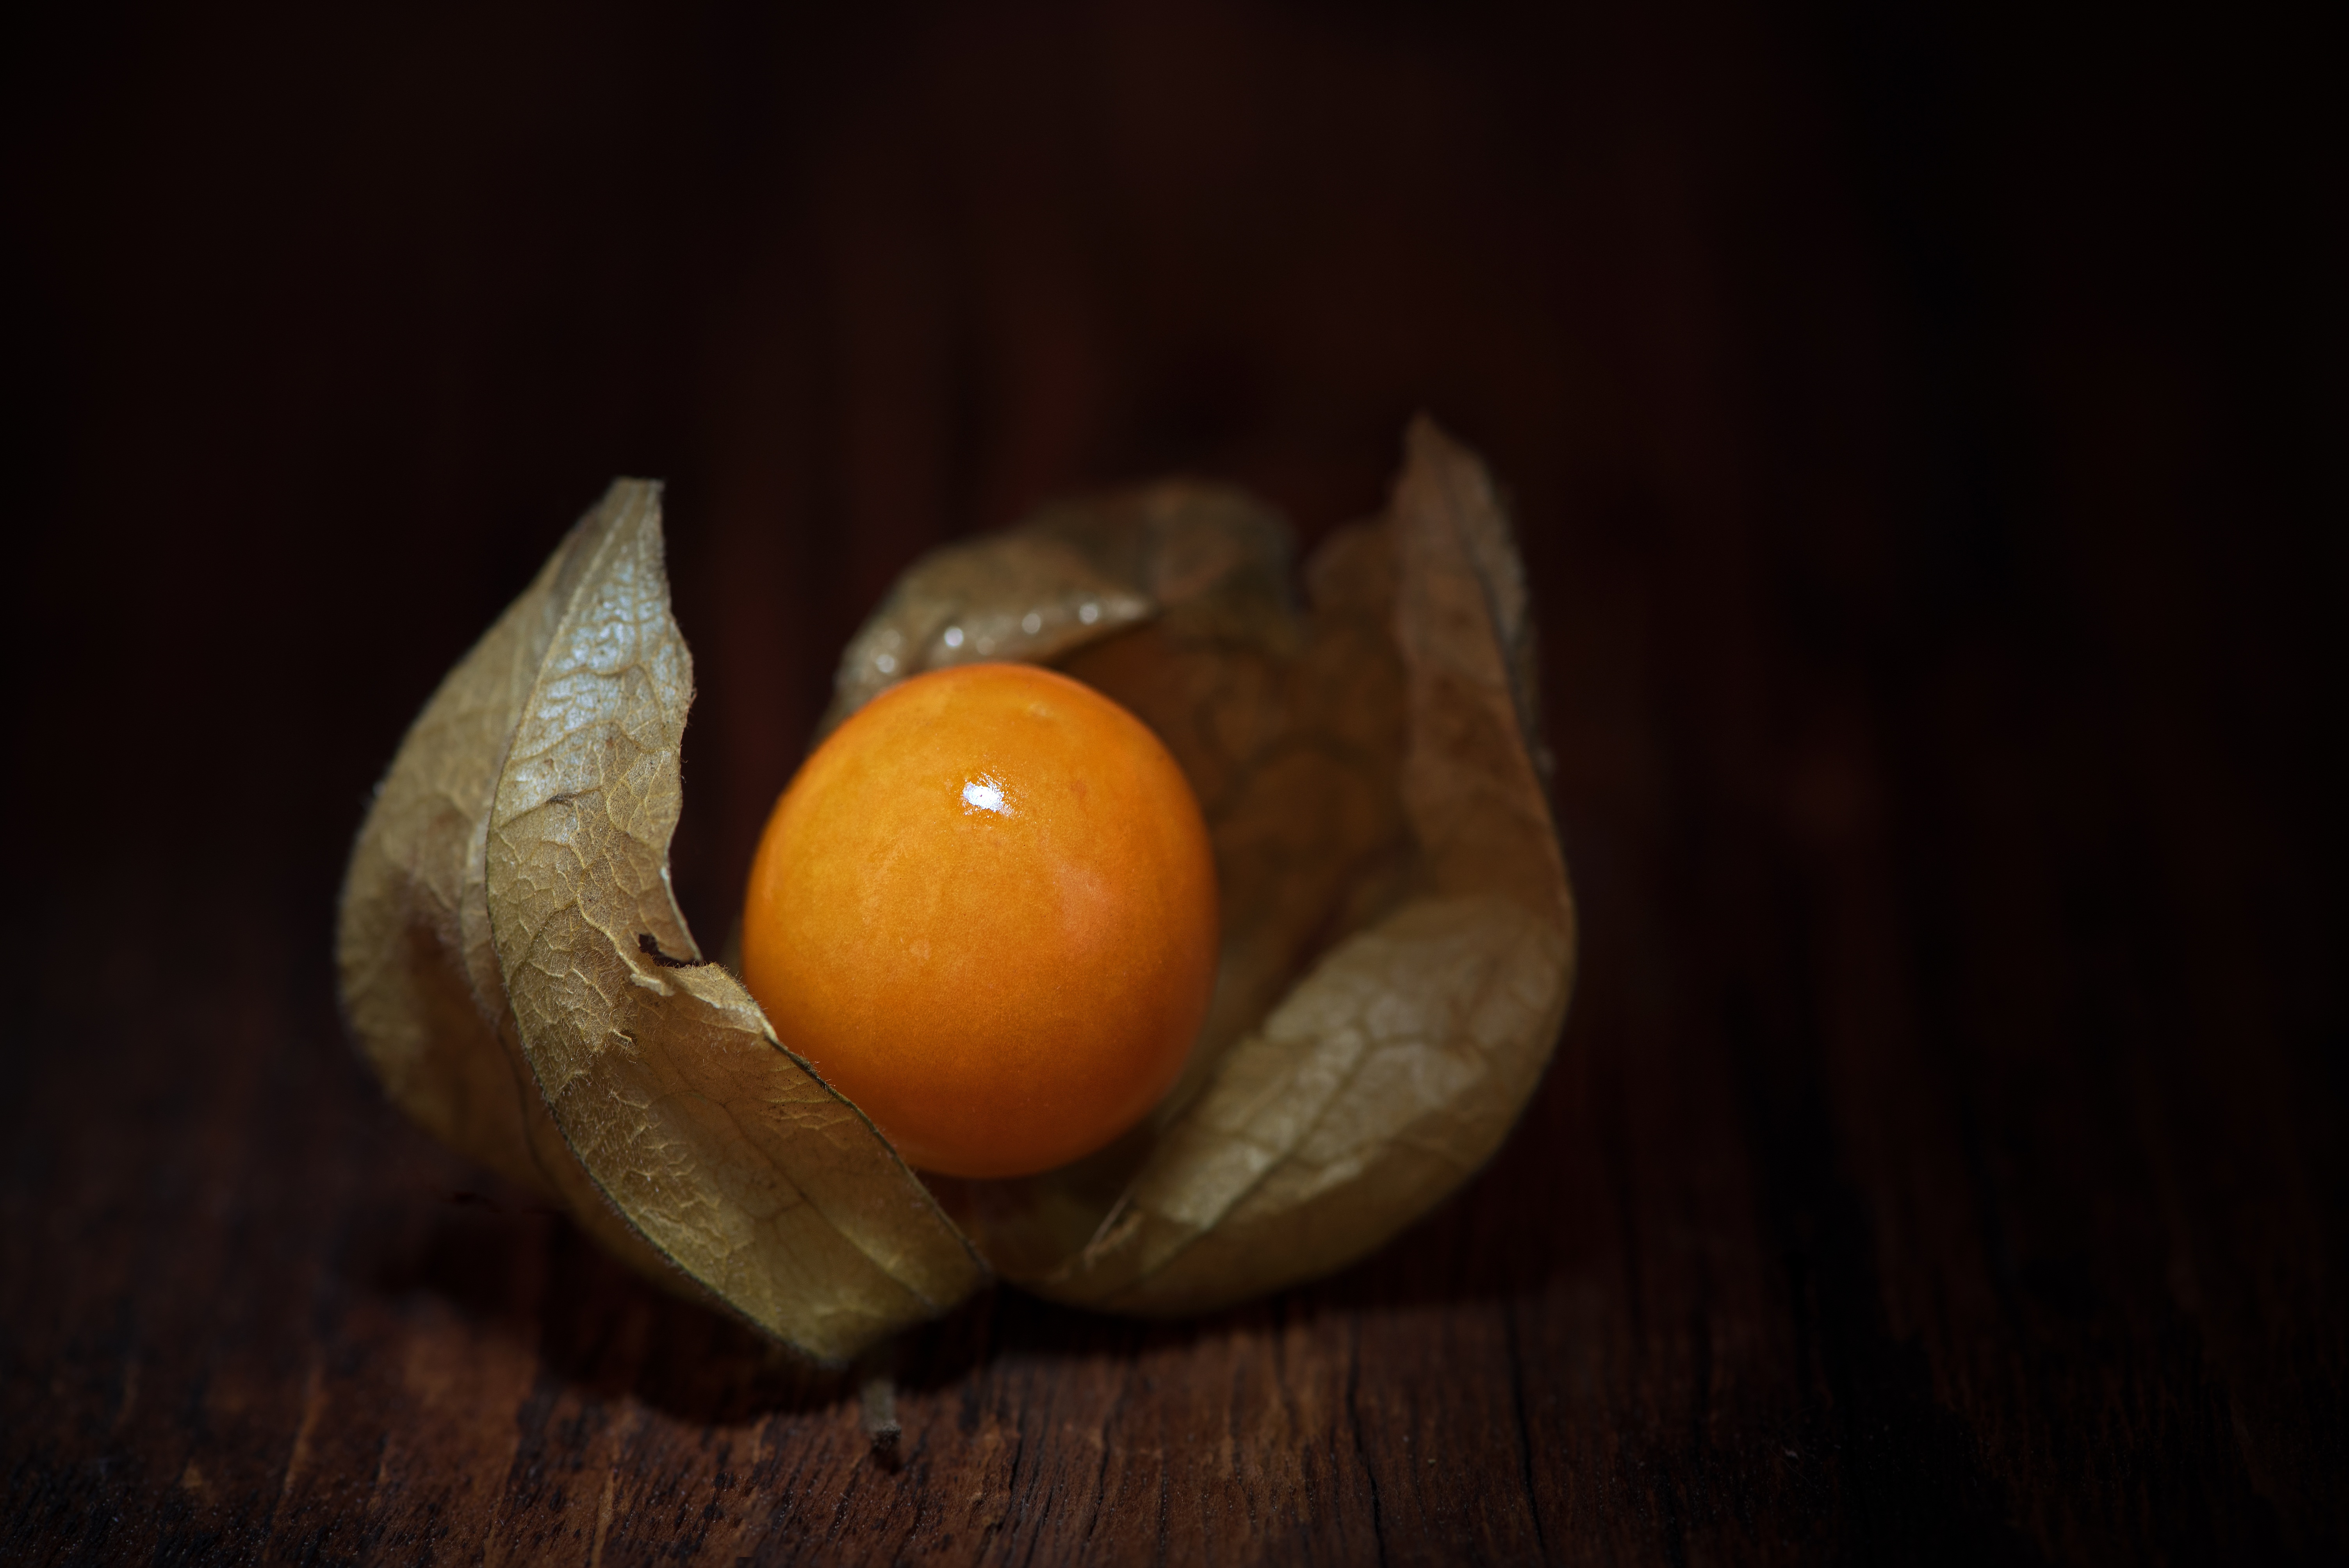
light, plant, fruit, sweet, leaf, flower, decoration, orange, food, produce, healthy, close, lighting, eat, still life, egg, painting, close up, one, vegan, vegetarian, food photography, vitamins, frisch, natural product, physalis, macro photography, individually, cape gooseberry, flowering plant, physalis peruviana, andes berry, andes cherry, bubble cherries, still life photography, land plant